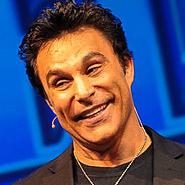
Age: 52